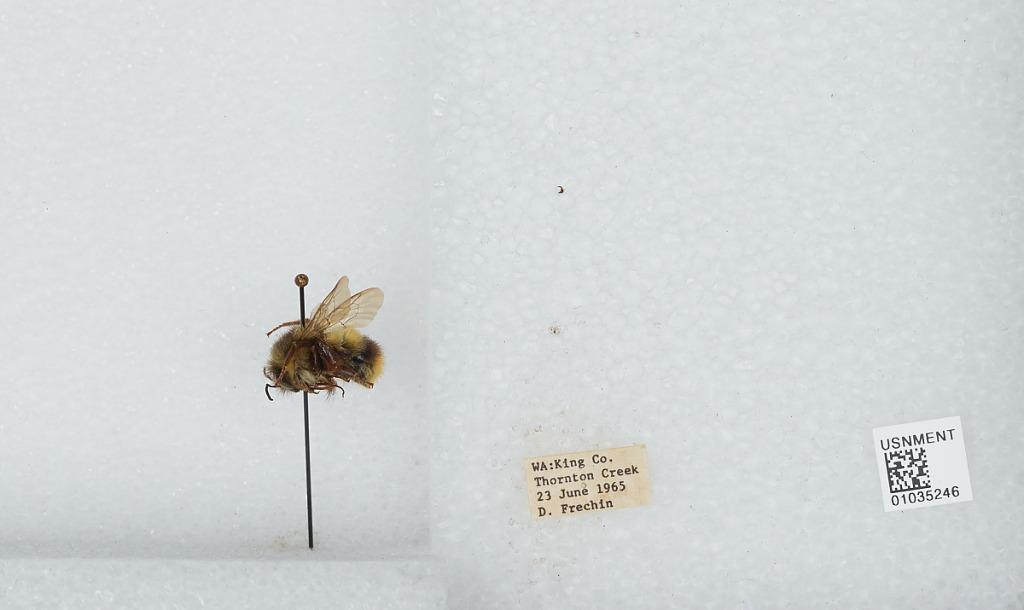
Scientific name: Bombus (Pyrobombus) mixtus Cresson
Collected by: D. Frechin
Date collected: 1965-6-23
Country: United States
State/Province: Washington
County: King
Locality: Thornton Creek
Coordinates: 47.7031, -122.309